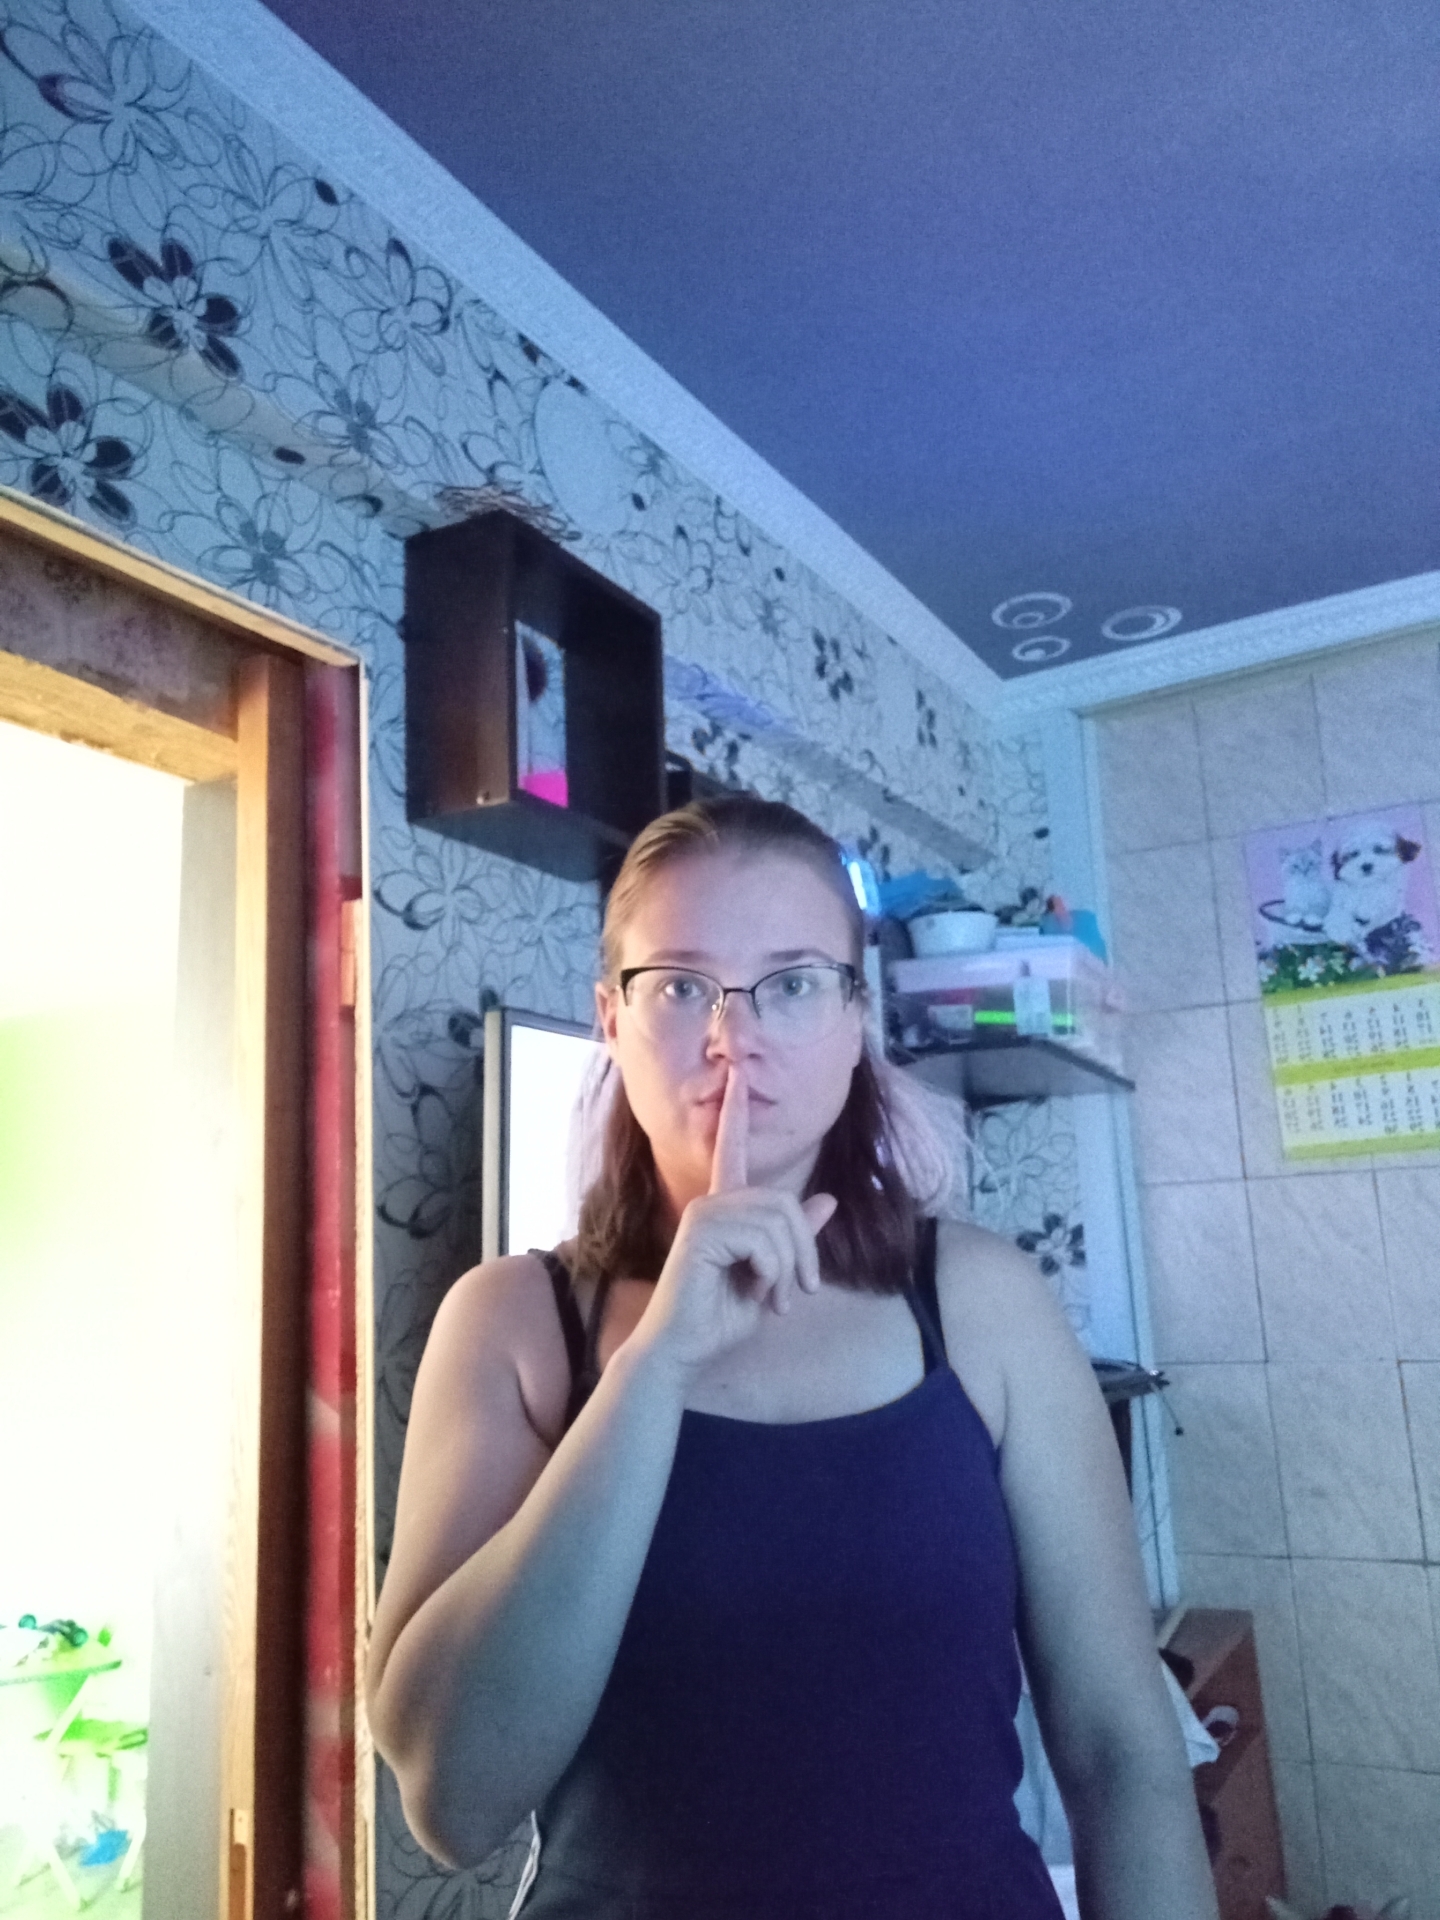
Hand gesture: mute